Embassy of Slovenia, London

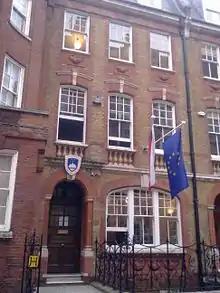
Previous location of the 10 Little College Street, London

The Embassy of Slovenia in London is the diplomatic mission of Slovenia in the United Kingdom. It was opened in 1992, one year after Slovenia declared independence from Yugoslavia. Previously on Little College Street, it later moved to Dartmouth Street.